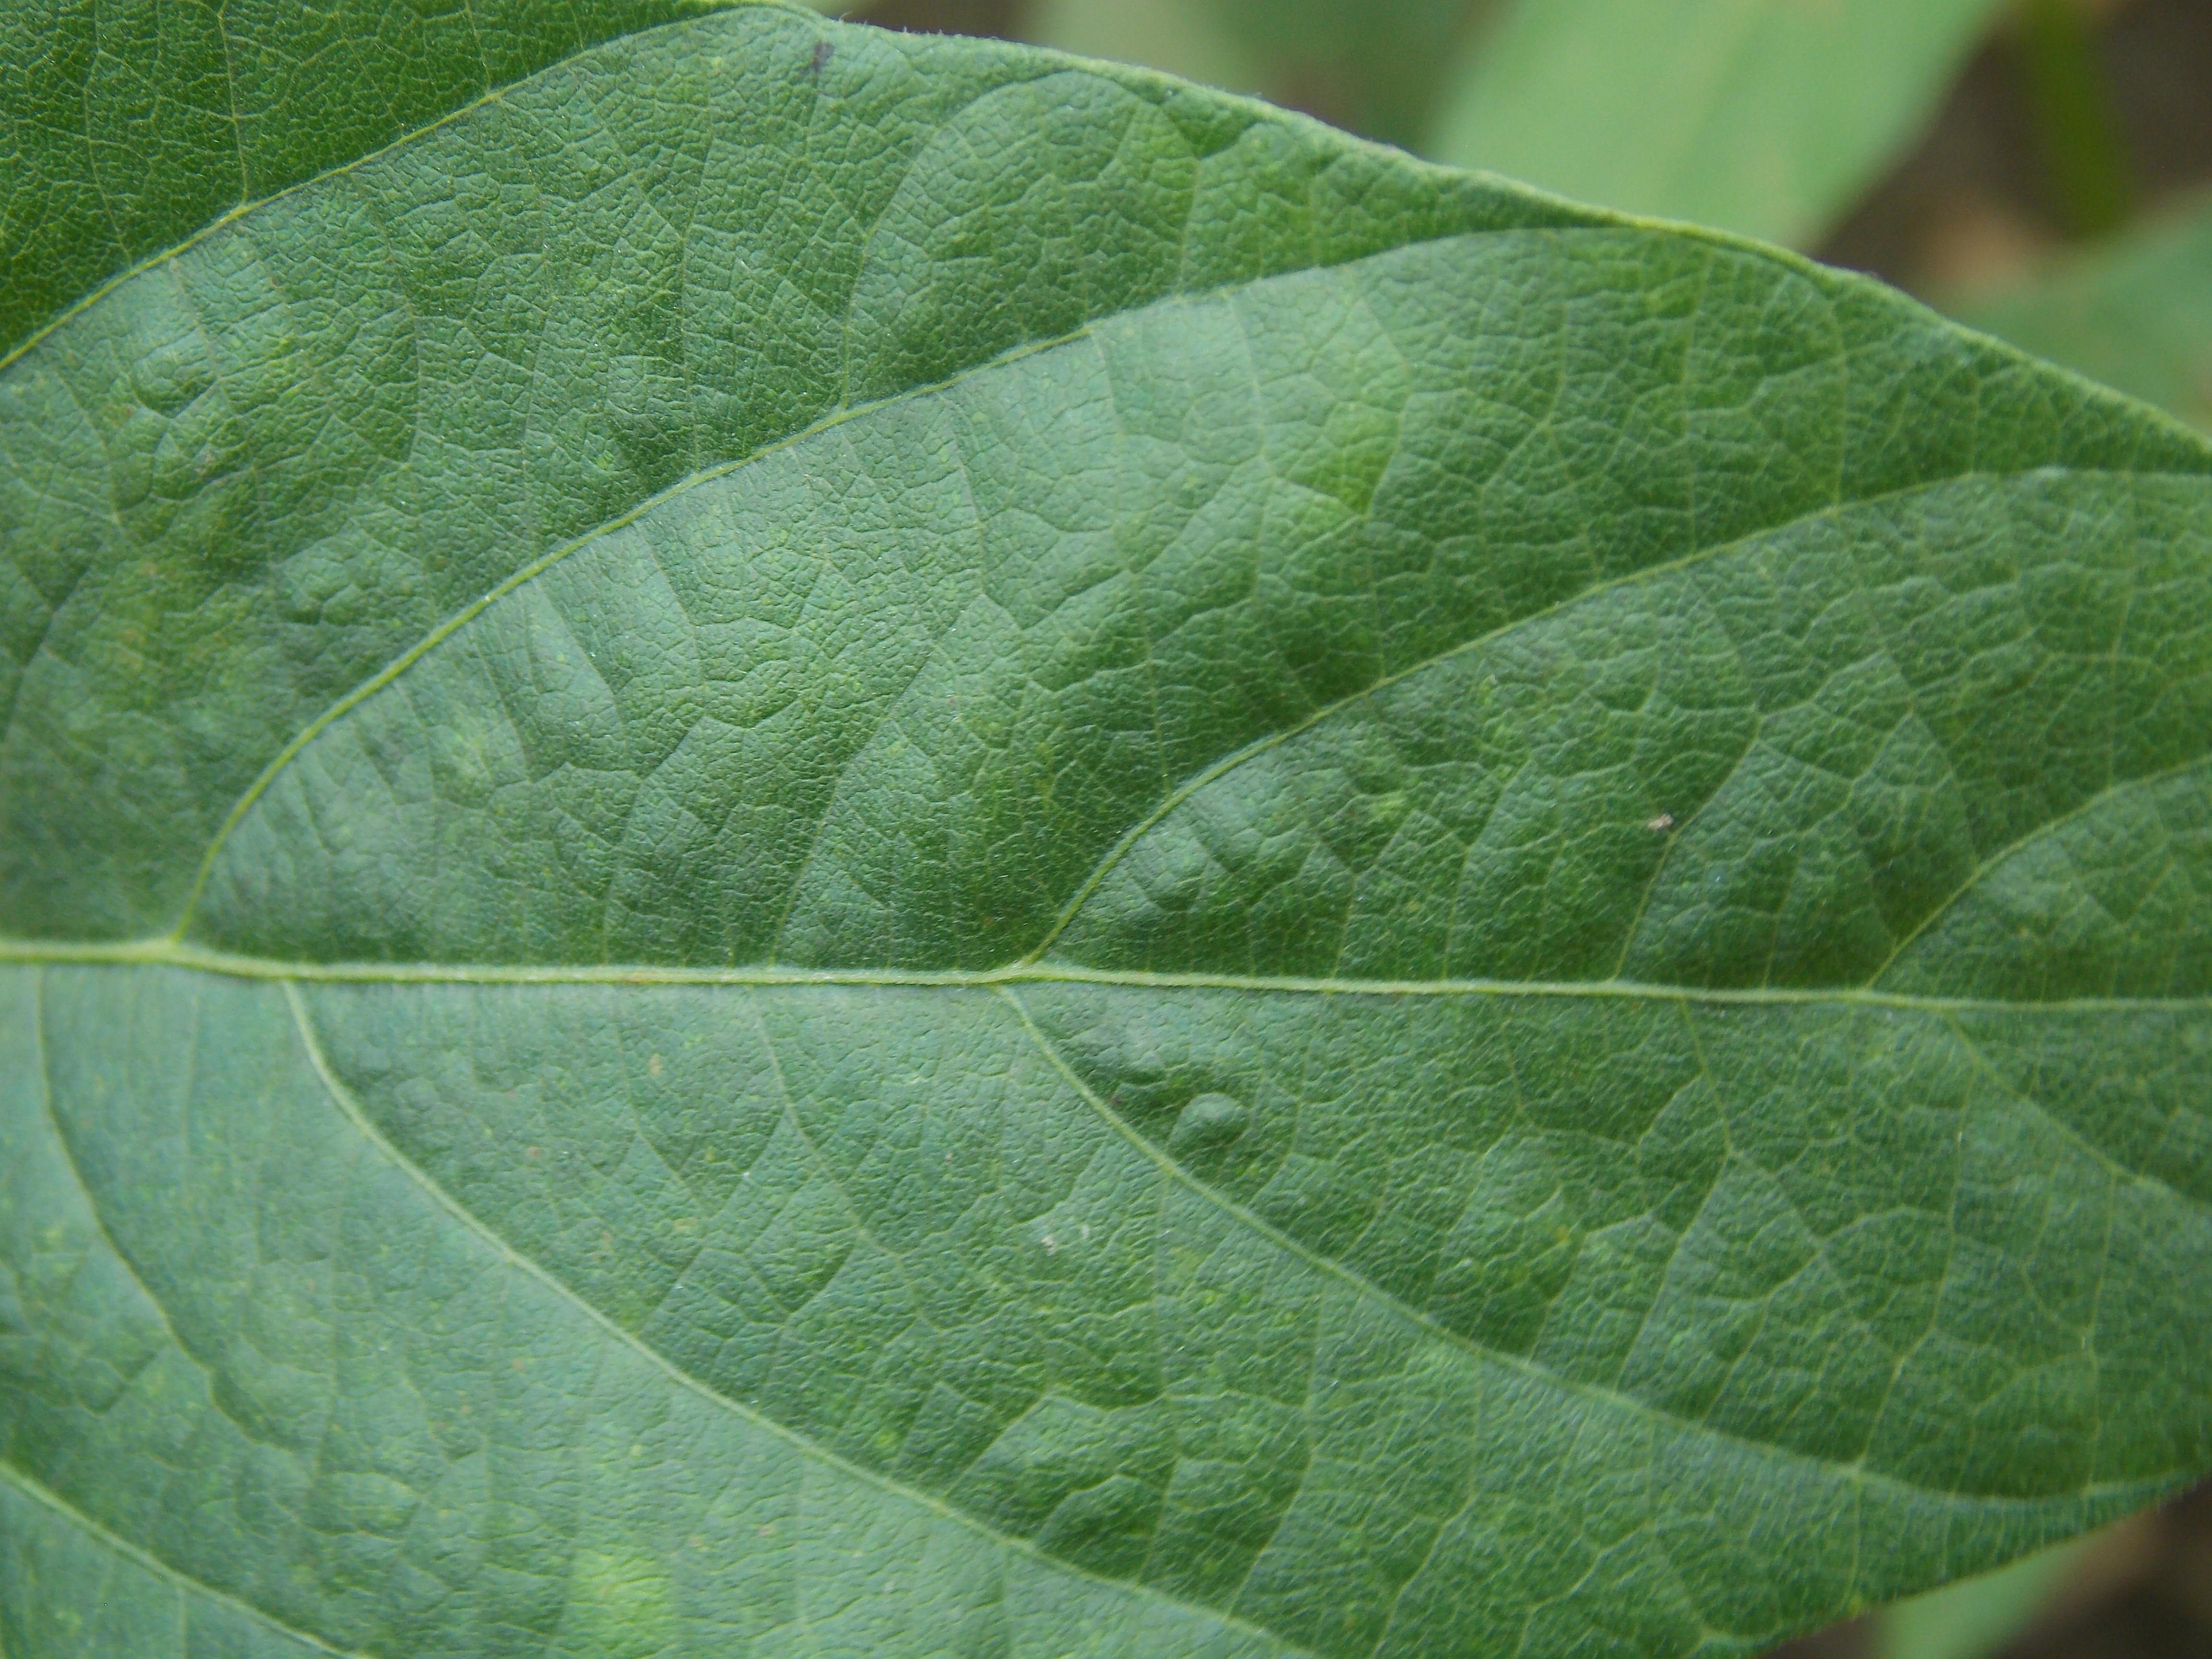
Label: Healthy